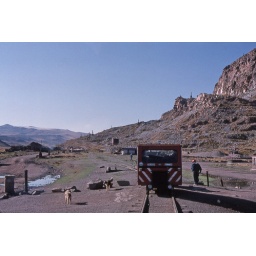
Looking west with the hill with puya raimondii. Track car in the foreground.